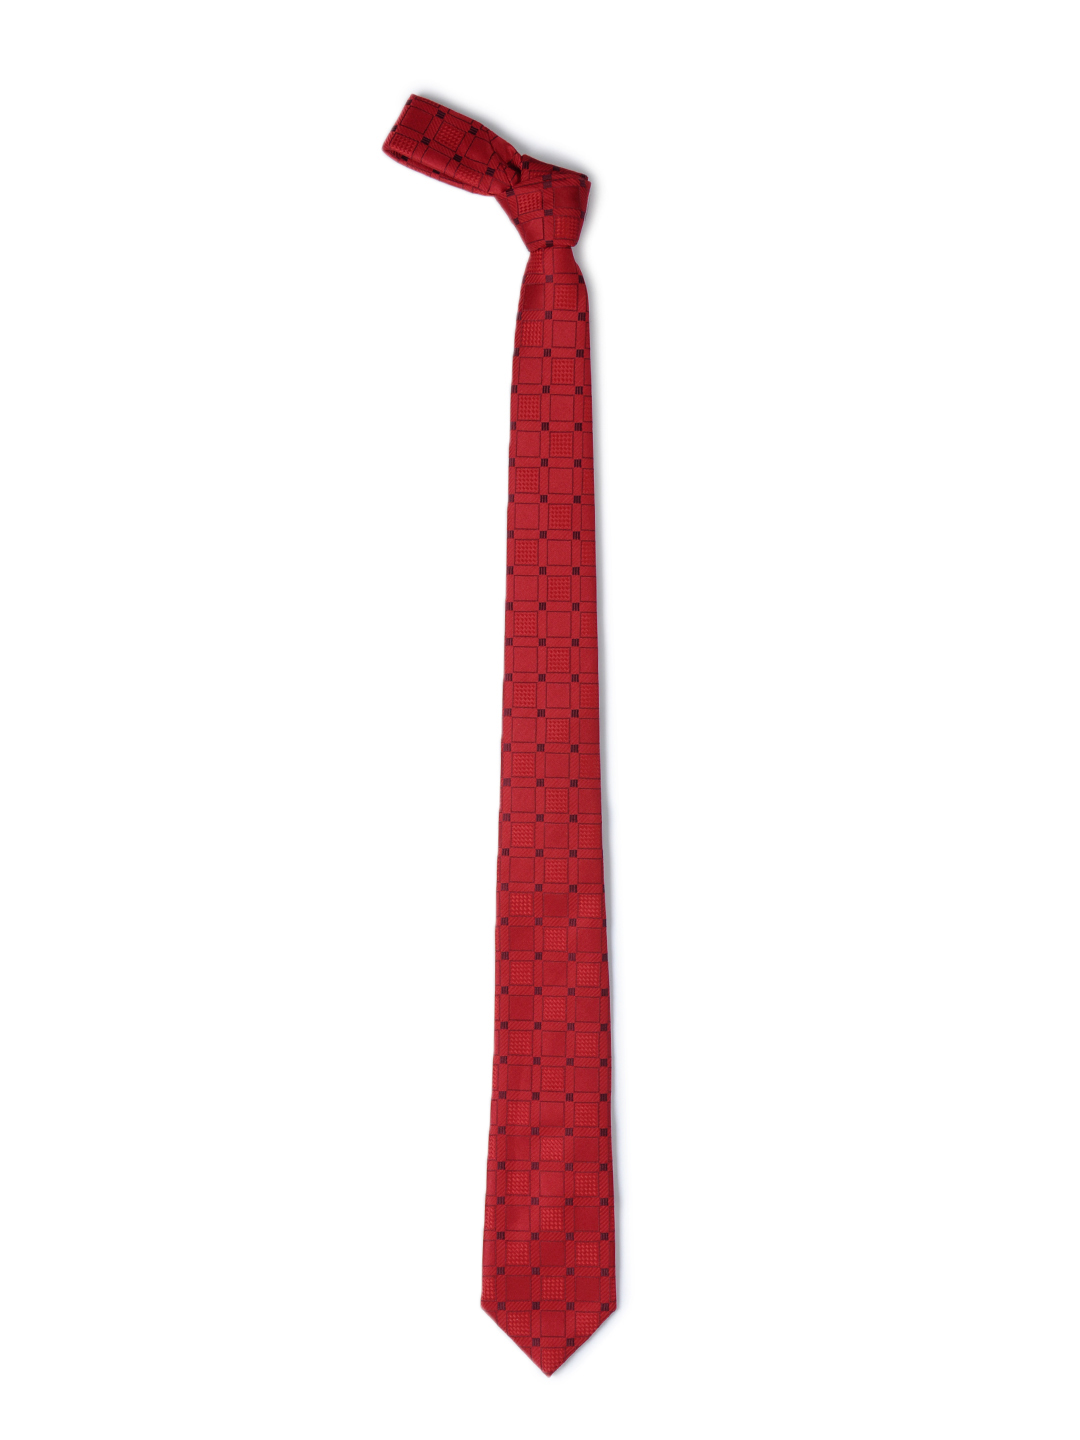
Park Avenue Men Red Tie
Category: Accessories / Ties / Ties
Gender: Men
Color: Red
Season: Summer 2012
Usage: Casual